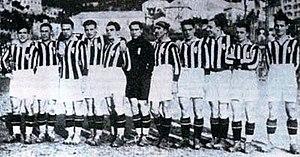
La saison 1926-1927 du Foot-Ball Club Juventus est la vingt-cinquième de l'histoire du club, créé trente ans plus tôt en 1897.